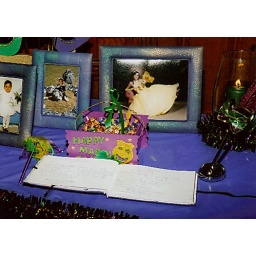
I decorated the main sign in table for my daughters sweet sixteen.